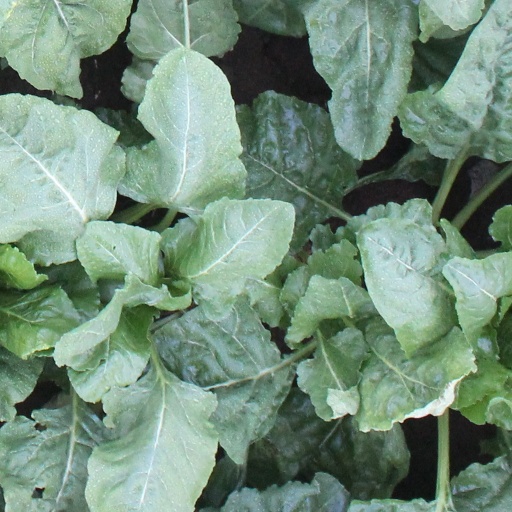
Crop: sugar beet